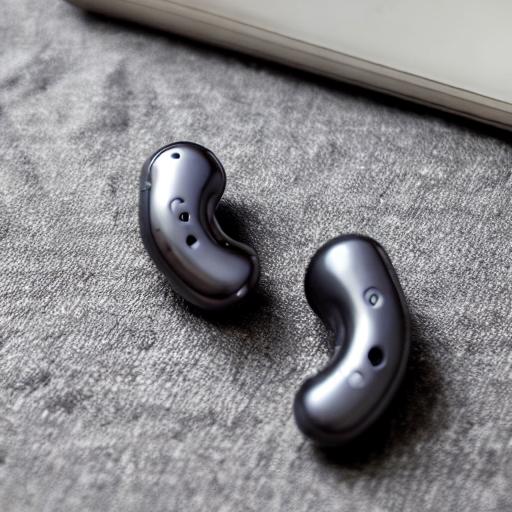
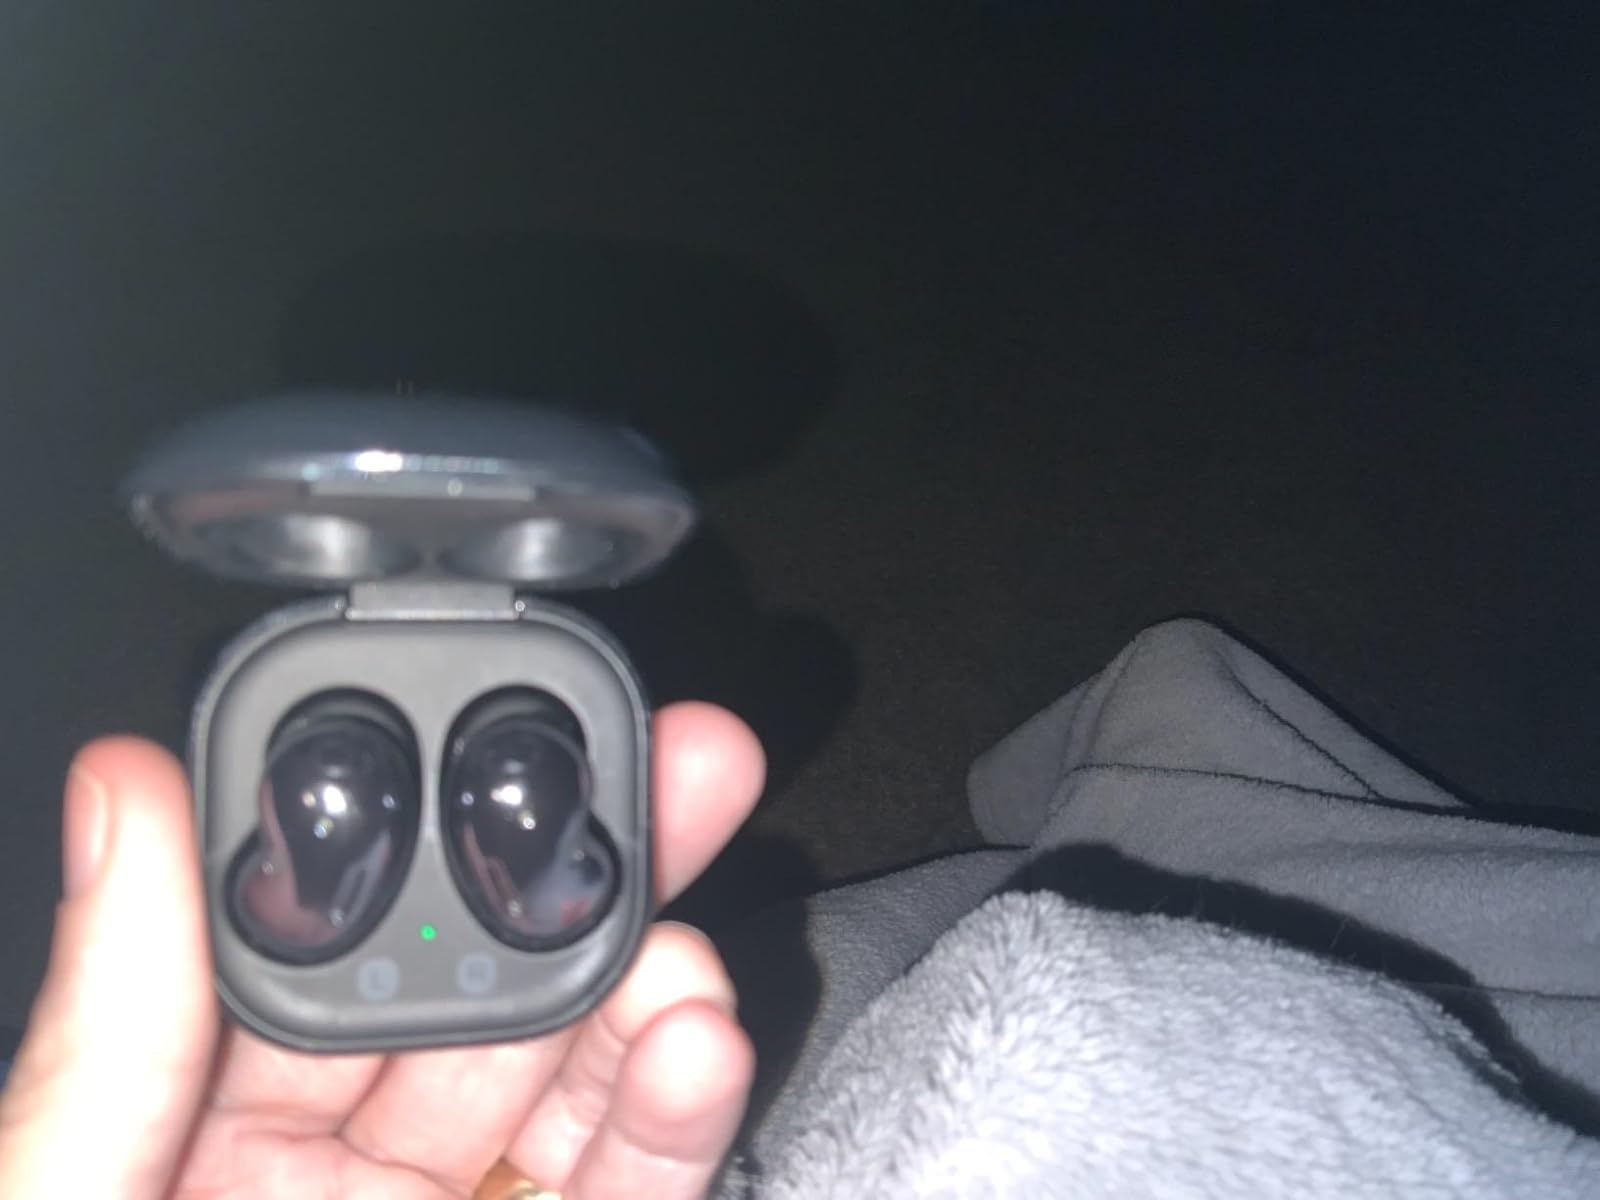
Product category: earbuds
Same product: no